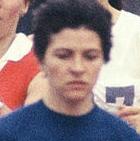
Age: 25